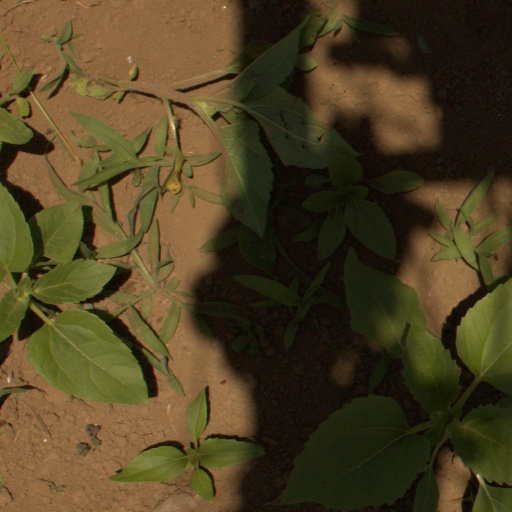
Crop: Jerusalem artichoke